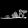
Label: Sandal